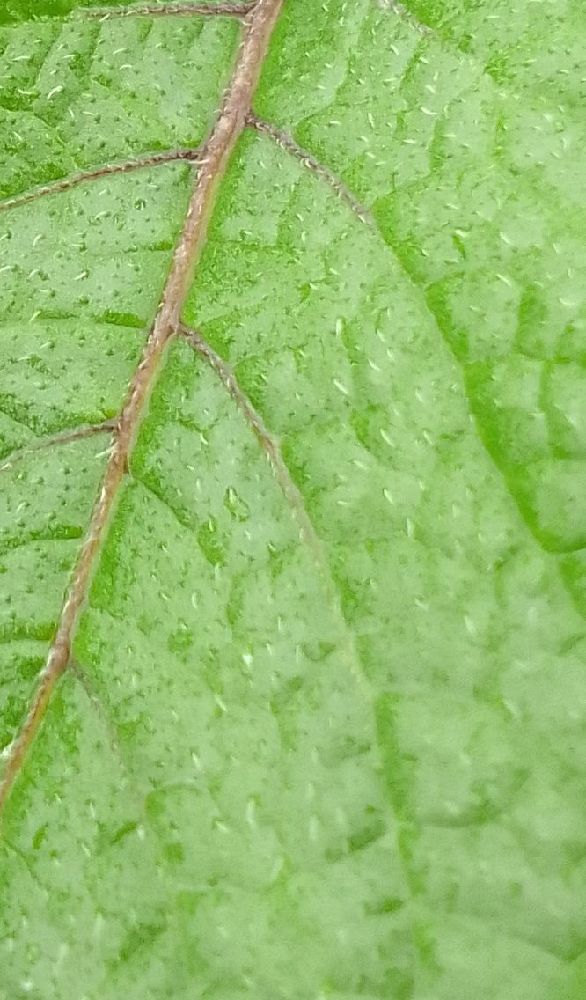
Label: Healthy